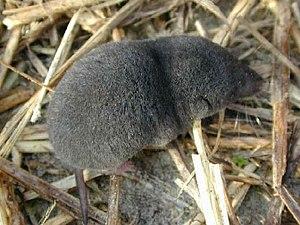
Le genre Blarina comprend quatre espèces de musaraignes d'Amérique.
Blarina carolinensis est une espèce de mammifères de l'ordre des Soricomorpha et de la famille des Soricidae.
Soricomorpha est un ordre de mammifères. Ce taxon a été créé en 1910, par le paléontologue américain William King Gregory, mais n'a été adopté en dehors de la paléontologie que vers le tout début du XXIᵉ siècle, à la faveur des travaux sur la génétique. Traditionnellement les familles qui le composent étaient placées dans l'ordre des Insectivora.